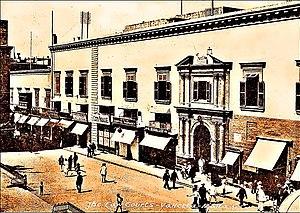
La langue d'Auvergne était l'une des huit provinces ecclésiastiques ou langues des Hospitaliers de l'ordre de Saint-Jean de Jérusalem. En 1462 les sept autres provinces étaient les langues de Provence, de France, d'Italie, d'Angleterre, de Castille, d'Allemagne et d'Aragon.